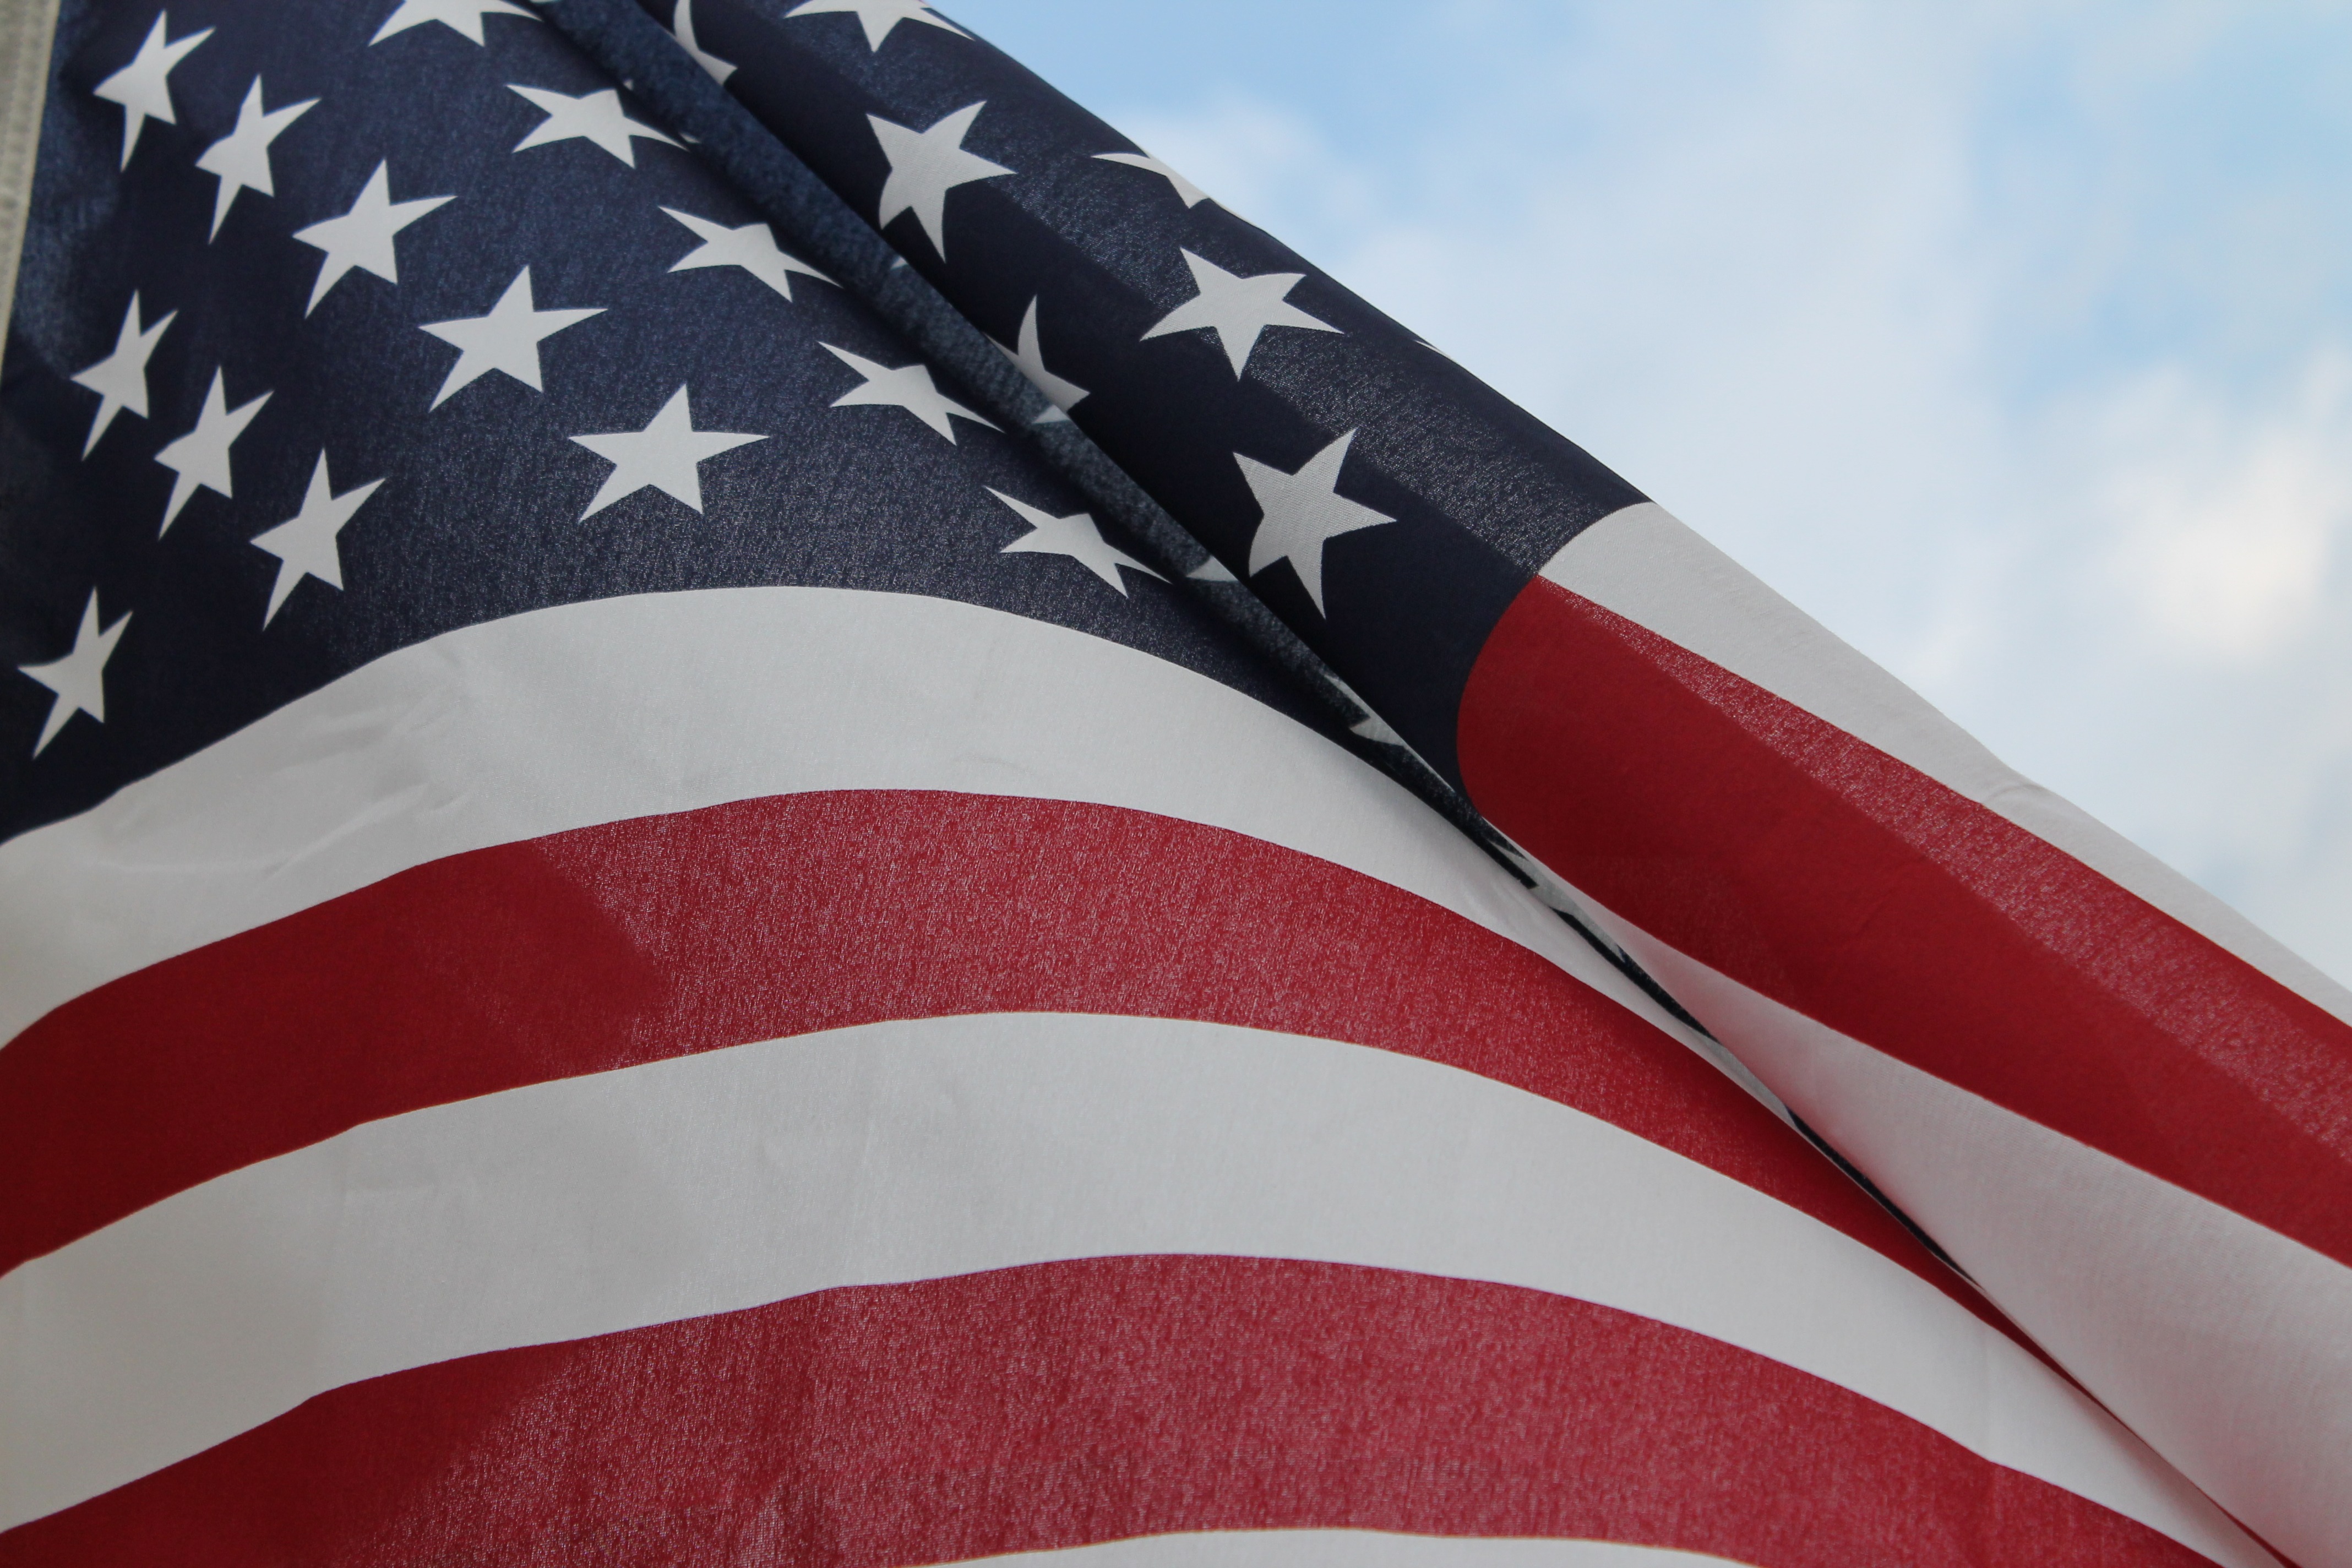
country, red, symbol, banner, flag, usa, america, freedom, emblem, patriotism, united states, national, july, american, liberty, nation, independence, patriotic, democracy, symbolic, flag of the united states